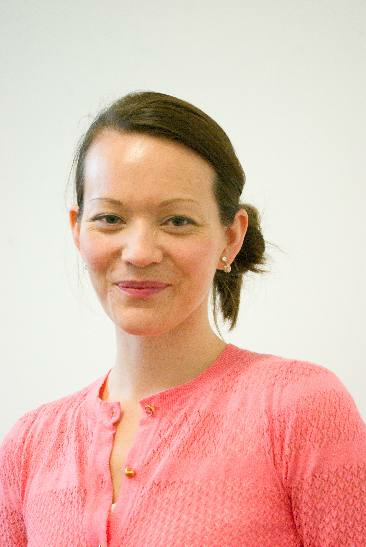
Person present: Yes